3rd North Midland Brigade, Royal Field Artillery

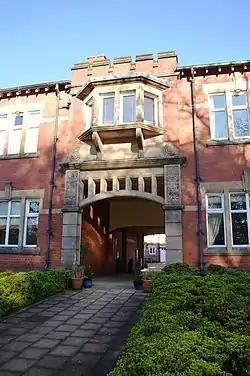
Riding School Drill Hall today.

On the outbreak of World War I, the Commanding Officer (CO) was Lieutenant-Colonel C.C. Leveson-Gore, a retired Major in the Indian Army, appointed on 1 April 1909.